Desperate Cargo

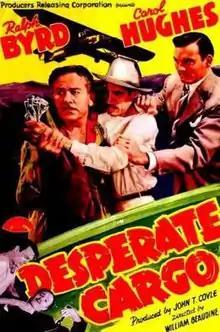
Theatrical film poster

Desperate Cargo is a 1941 American crime drama film directed by William Beaudine and starring Ralph Byrd, Carol Hughes, Julie Duncan and Jack Mulhall. It was made by the low-budget independent Producers Releasing Corporation. It is based on the 1937 "Argosy" magazine serial "Loot Below" by Eustace Lane Adams.